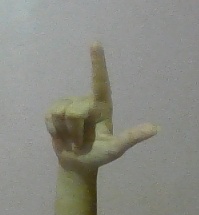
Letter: laam